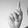
ASL letter: K